Gueydon-class cruiser

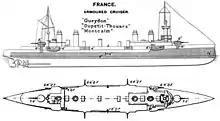
Right elevation and deck plan as depicted in Brassey's Naval Annual 1906

Designed by the naval architect Emile Bertin, the "Gueydon"-class ships were intended to be smaller and cheaper than the preceding armored cruiser design, . Like the older ship, they were intended to fill the commerce-raiding strategy of the "Jeune École". The ships measured long overall with a beam of and had a maximum draft of . They displaced . They had a crew of 566 officers and enlisted men.